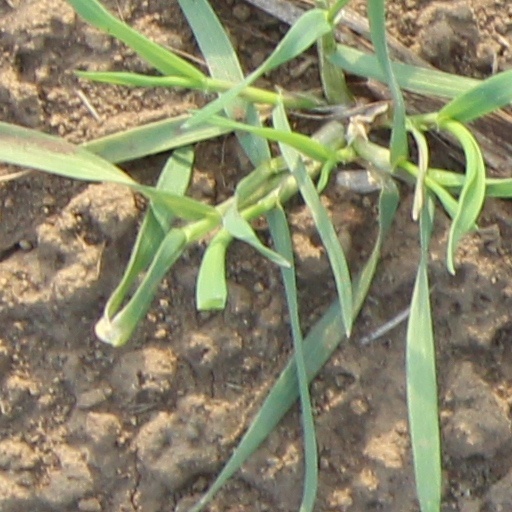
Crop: wheat